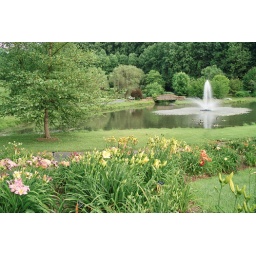
auto white balance, processed in SPP3.5.1 with edit to 7M+26Y on colorwheel, eyedropper'ed on white of water